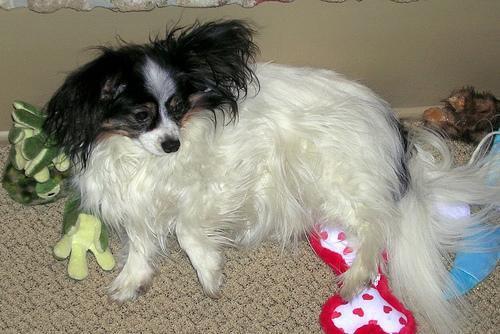
papillon